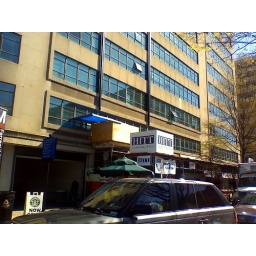
Ah, an office building with windows that open... enviable on a spring day in Washington, D.C.